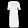
Label: Dress